No. 43 Squadron RAF

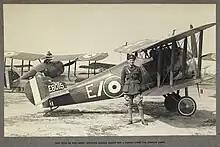
Sopwith Snipe "E8015" of No. 43 Squadron, late 1918.

The squadron was formed at Stirling, Scotland, on 15 April 1916, from No. 18 Reserve Squadron as a unit of the Royal Flying Corps, and was equipped with various types, which it used for training until December 1916 when Sopwith 1½ Strutters arrived. These were taken to the Western Front the following month, where it operated as an Army squadron carrying out fighter reconnaissance duties.